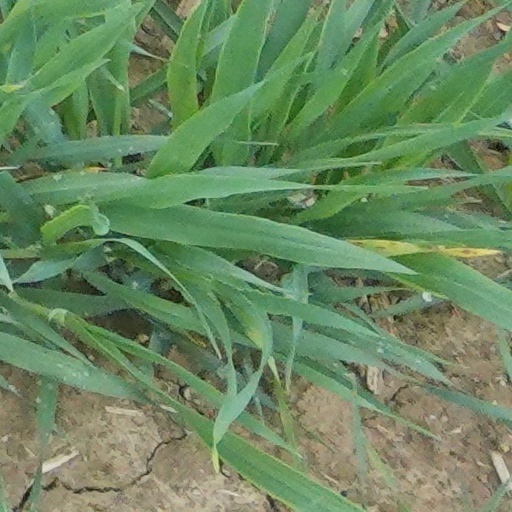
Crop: wheat